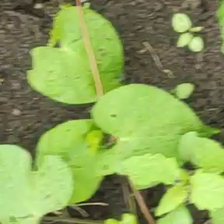
Weed species: Obscure_morning _glory(Ipomoea obscura)